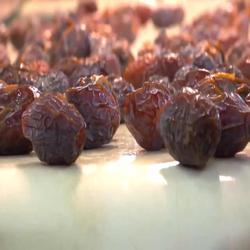
Label: Dates